Dupla Identidade

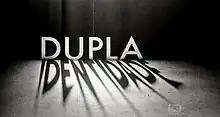

Dupla Identidade (literally "Double Identity"; English title: "Merciless") is a 2014 Brazilian crime drama television series created by Glória Perez. It was produced and aired by Rede Globo. This was the first Brazilian series entirely recorded and post-produced in 4K.